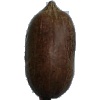
Label: nut_pecan